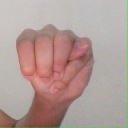
अक्षर: म